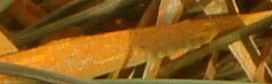
Label: Wheat___Brown_Rust